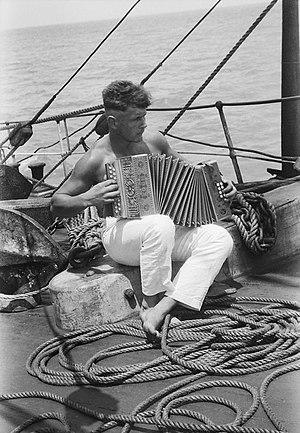
Cette liste de chants de marins répertorie, de manière la plus exhaustive possible, les chants de marins.